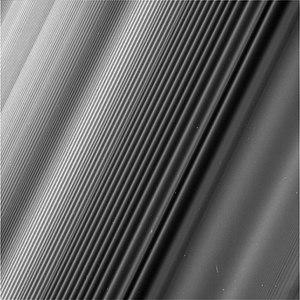
Cassini-Huygens est une mission d'exploration spatiale du système saturnien au moyen d'une sonde spatiale développée par l'agence spatiale américaine, la NASA, avec des participations importantes de l'Agence spatiale européenne et de l'Agence spatiale italienne. Lancé le 15 octobre 1997, l'engin se place en orbite autour de Saturne en 2004. En 2005, l'atterrisseur européen Huygens, après s'être détaché fin 2004 de la sonde mère, se pose à la surface du satellite Titan et peut transmettre des informations collectées durant la descente et après son atterrissage. L'orbiteur Cassini ensuite tourne autour de Saturne et poursuit l'étude scientifique de la planète géante gazeuse, en profitant de ses passages à faible distance de ses satellites pour collecter des données détaillées sur ceux-ci. La mission, d'une durée initialement prévue de quatre ans, est prolongée à deux reprises : de 2008 à 2010 par la mission équinoxe, puis de 2010 à 2017 par la mission solstice. Afin de protéger les lunes de la planète, la sonde spatiale finit son voyage en plongeant dans l'atmosphère de Saturne le 15 septembre 2017.
Cette page présente une synthèse de l'activité dans le domaine de l'astronautique durant l'année 2017 ainsi qu'une chronologie des lancements.